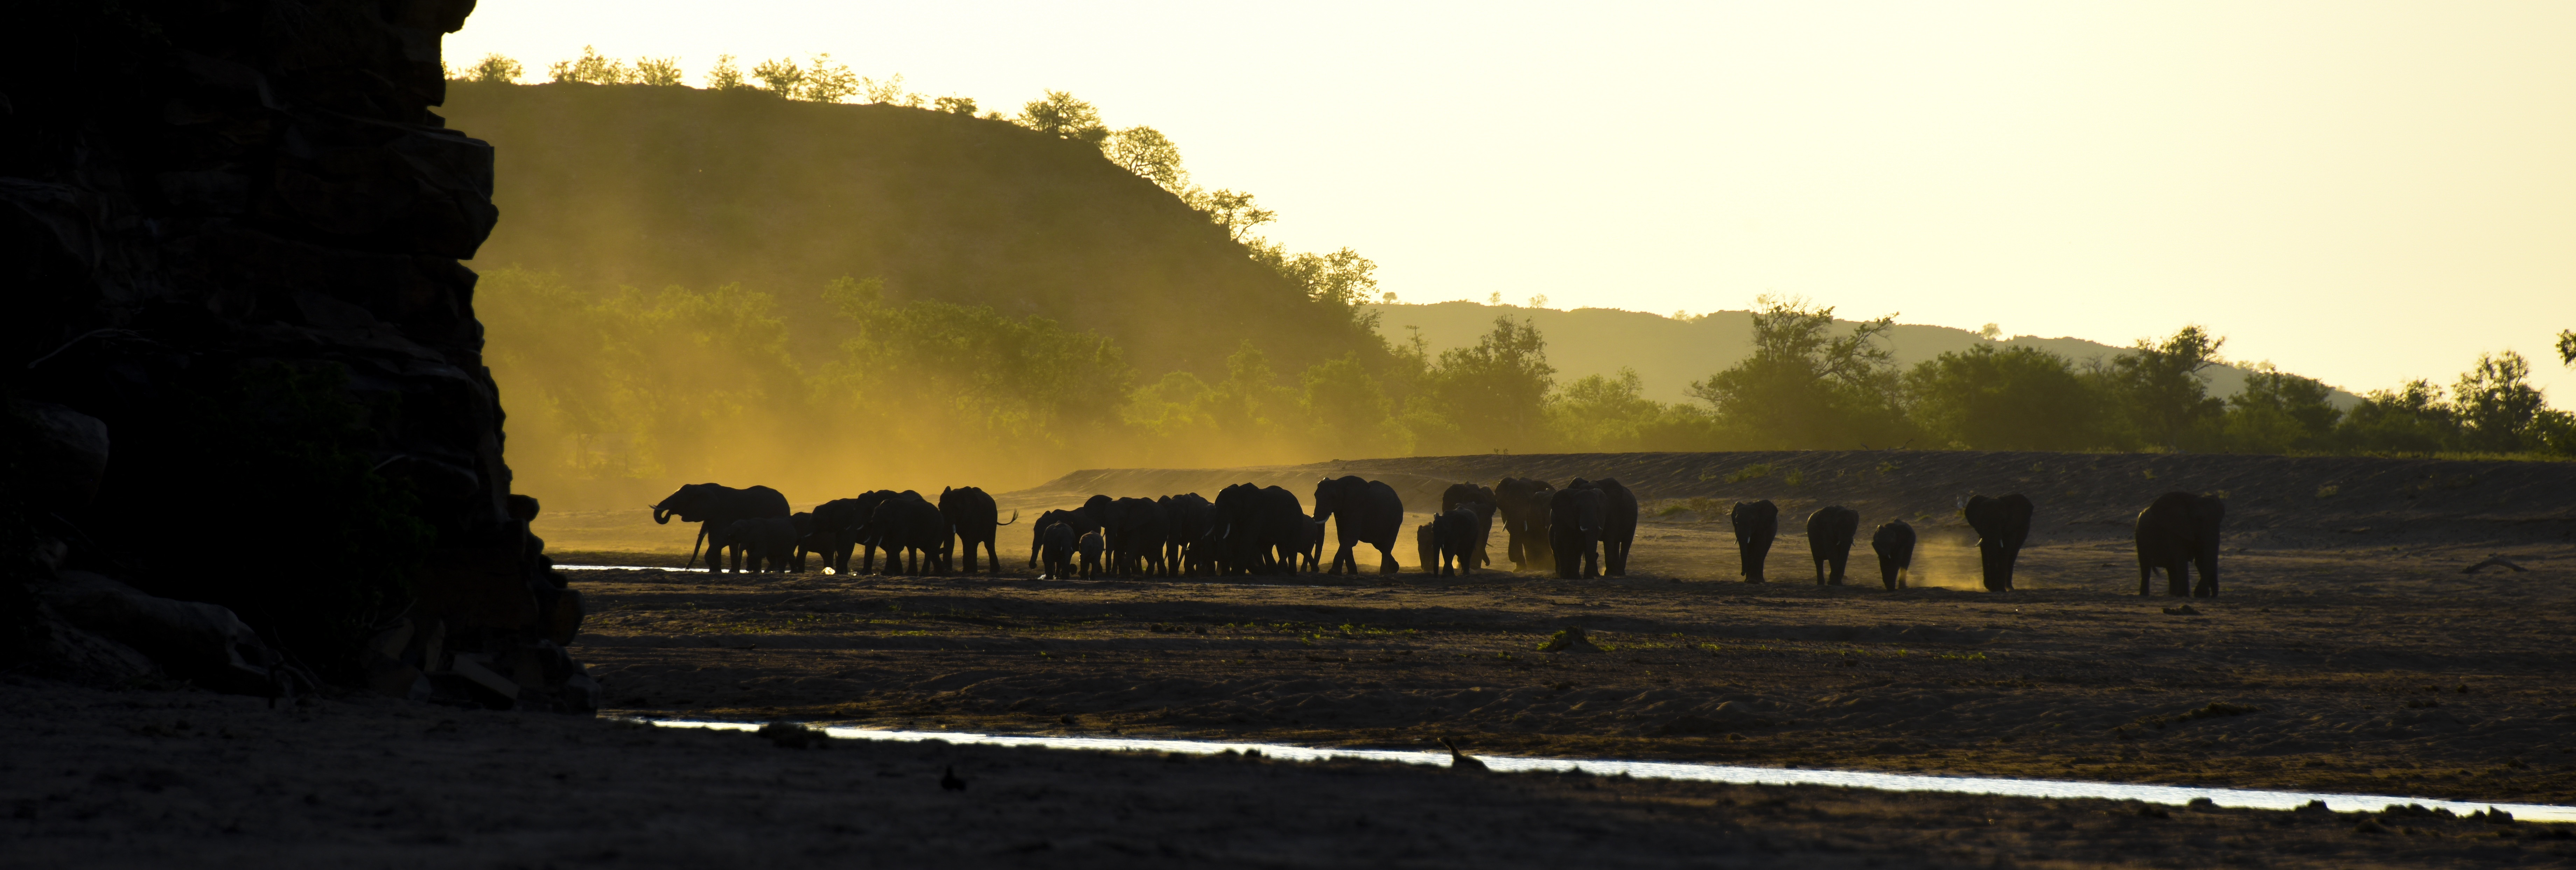
nature, sunset, sunlight, morning, trunk, animal, travel, wildlife, evening, africa, elephant, tusk, ivory, temple, endangered, conservation, safari, pachyderm, atmospheric phenomenon